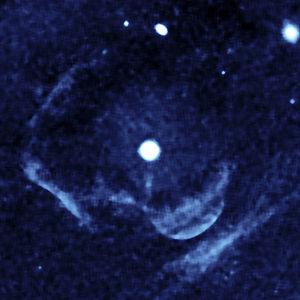
Z Camelopardalis est une étoile variable cataclysmique de la constellation de la Girafe. Elle a une magnitude apparente visuelle qui varie entre 10,0 and 14,5. Elle est l'étoile prototype de la famille des étoiles variables de type Z Camelopardalis, des novas naines qui marquent un plateau à une luminosité intermédiaire entre leur minimum et leur maximum de luminosité.